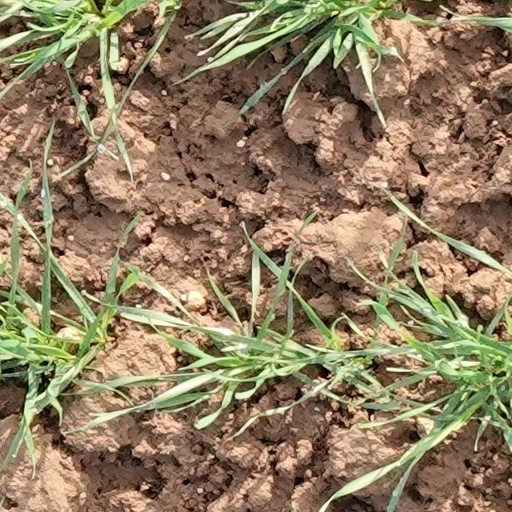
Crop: wheat